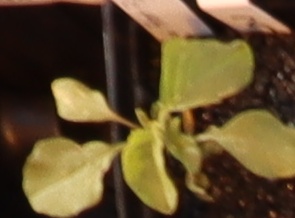
Label: Redroot Pigweed